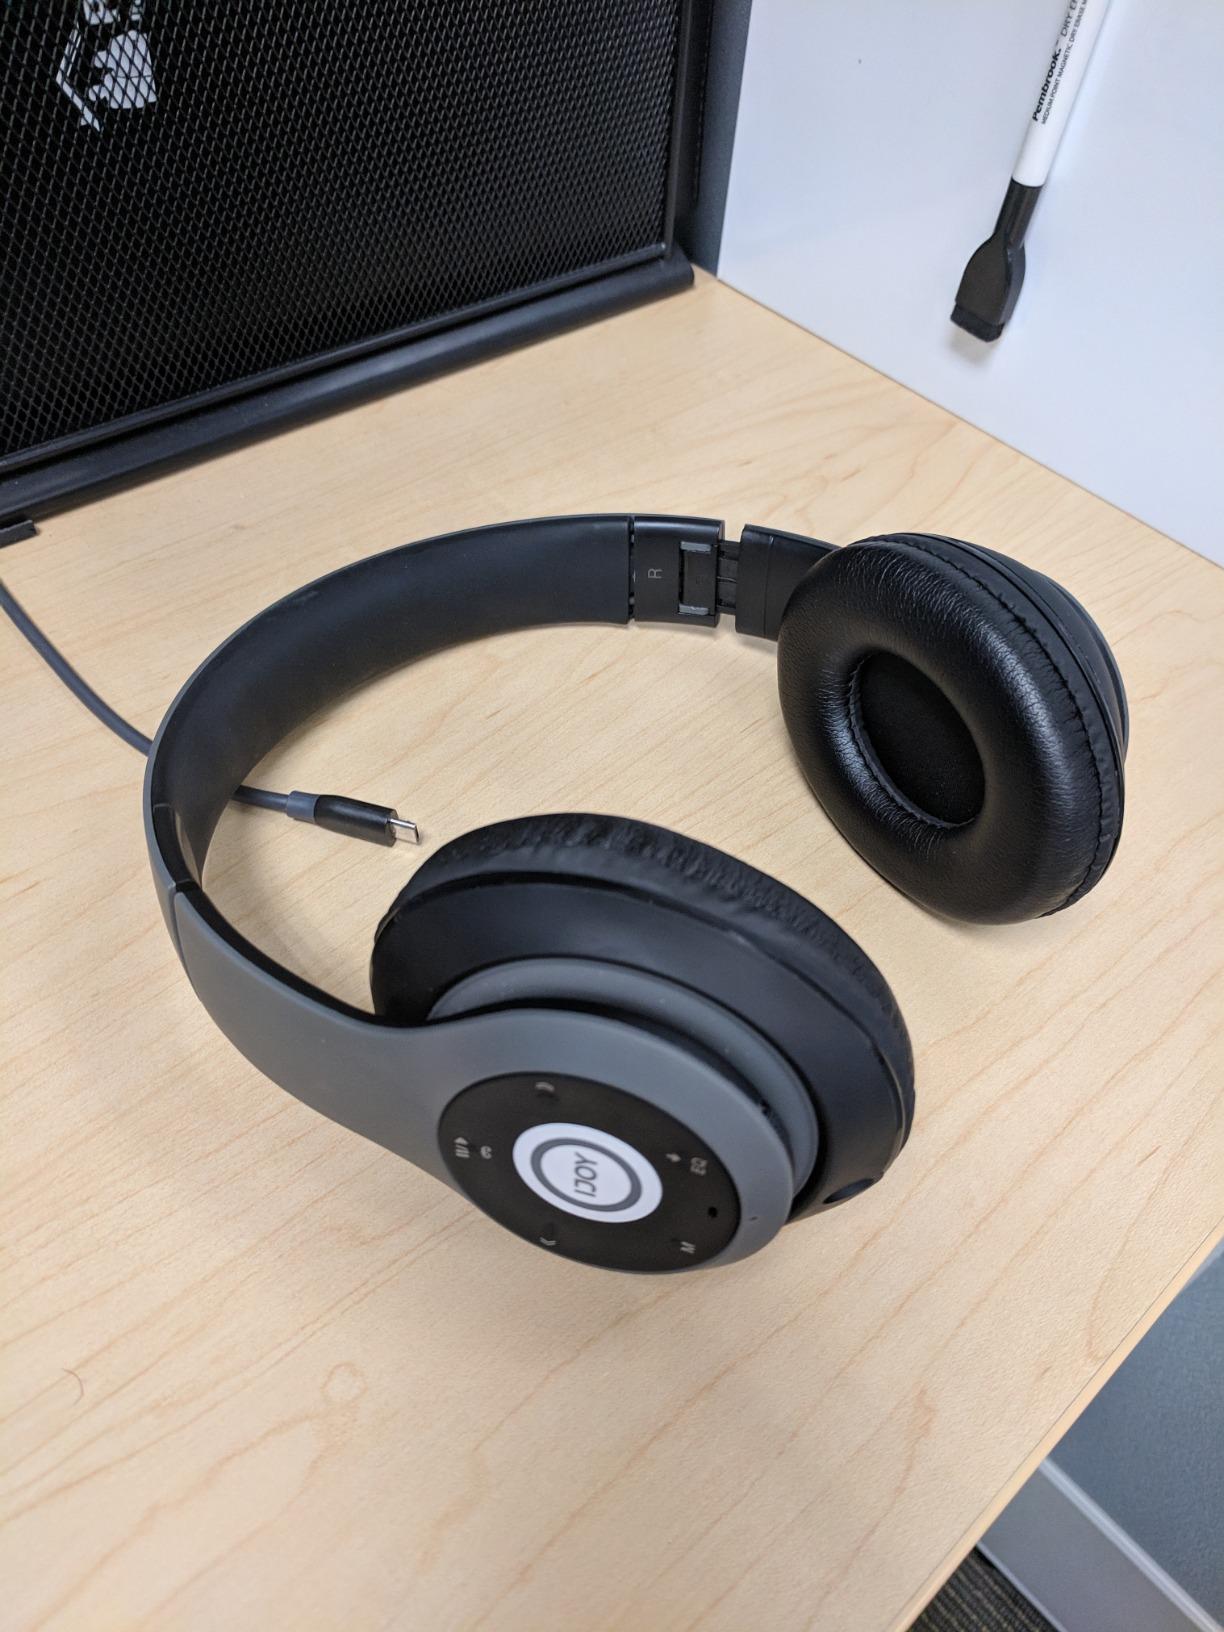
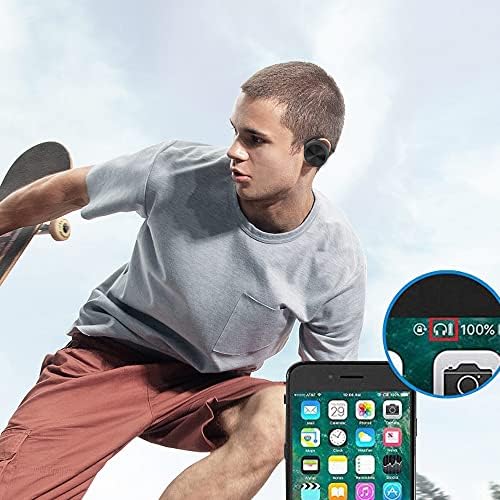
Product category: headphones
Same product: no